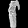
Label: Dress